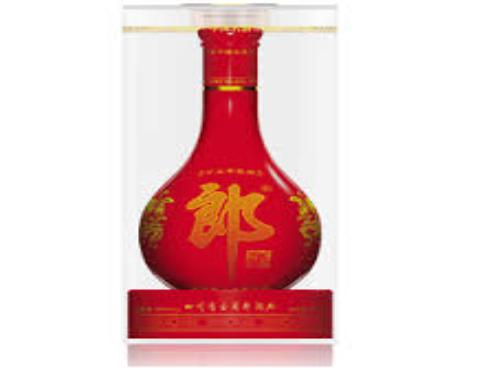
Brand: laimao
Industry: Food